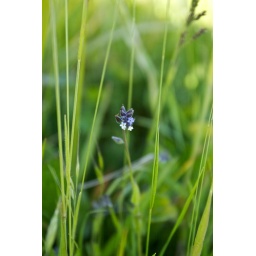
tiny flowers out in the field